The Tripper

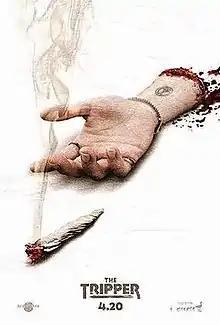
Promotional poster

The Tripper is a 2006 American comedy slasher film directed by David Arquette, and starring Jaime King, Thomas Jane and Lukas Haas.